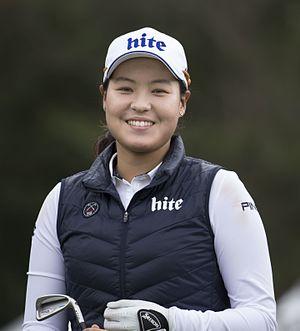
Chun In-gee, aussi connue sous le nom de In Gee Chun, née le 10 août 1994 à Gunsan, est une golfeuse professionnelle sud-coréenne évoluant sur le LPGA Tour. Vainqueur de l'US Open en 2015 puis de l'Evian Championship en 2016, elle est la première joueuse de l'histoire à remporter des tournois majeurs de trois circuits différents sur une seule saison. Chun représente son pays lors du tournoi olympique de Rio en 2016.